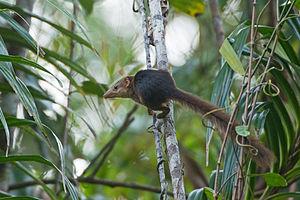
Le parc national de Campbell Bay est situé dans les îles Andaman-et-Nicobar en Inde.